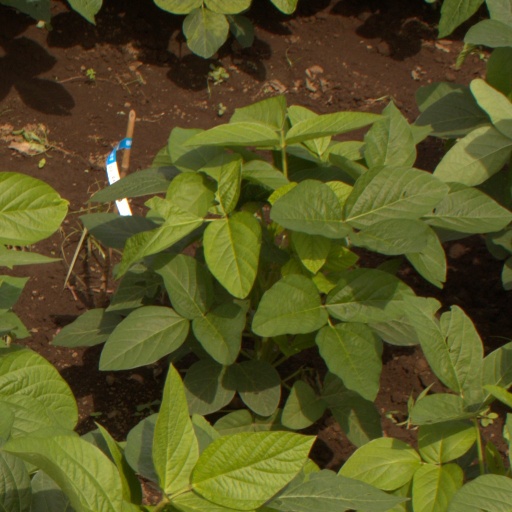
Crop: soybean